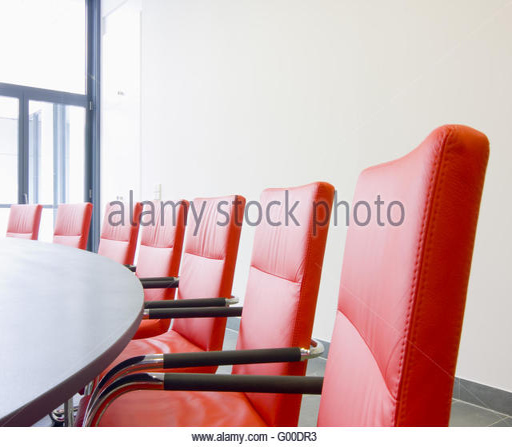
chairs in a meeting room